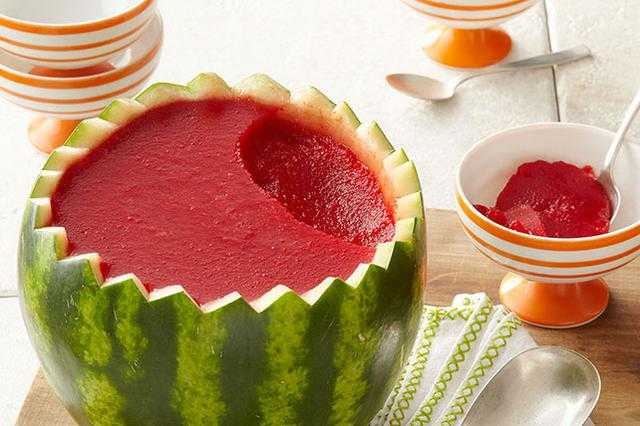
Label: Watermelon